Bae Yong-joon

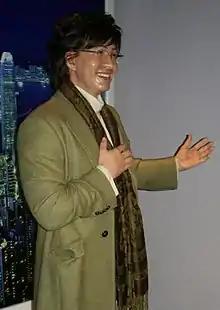
Waxwork of Bae Yong-joon

Bae Yong-joon (born August 29, 1972) is a South Korean businessman and former actor. He has starred in numerous television dramas, including, notably, "Winter Sonata" (2002), which became a major part of the Korean Wave. Bae retired from acting after 2007, but remains active as the chairman of management agency KeyEast.